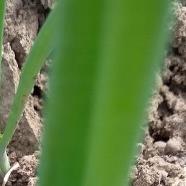
Crop: Onion
Condition: healthy-leaf